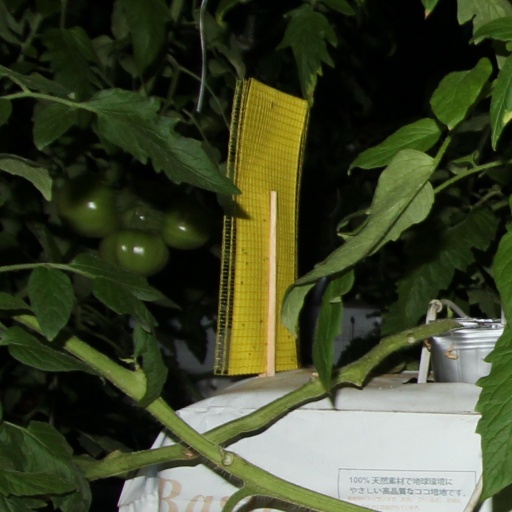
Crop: tomato